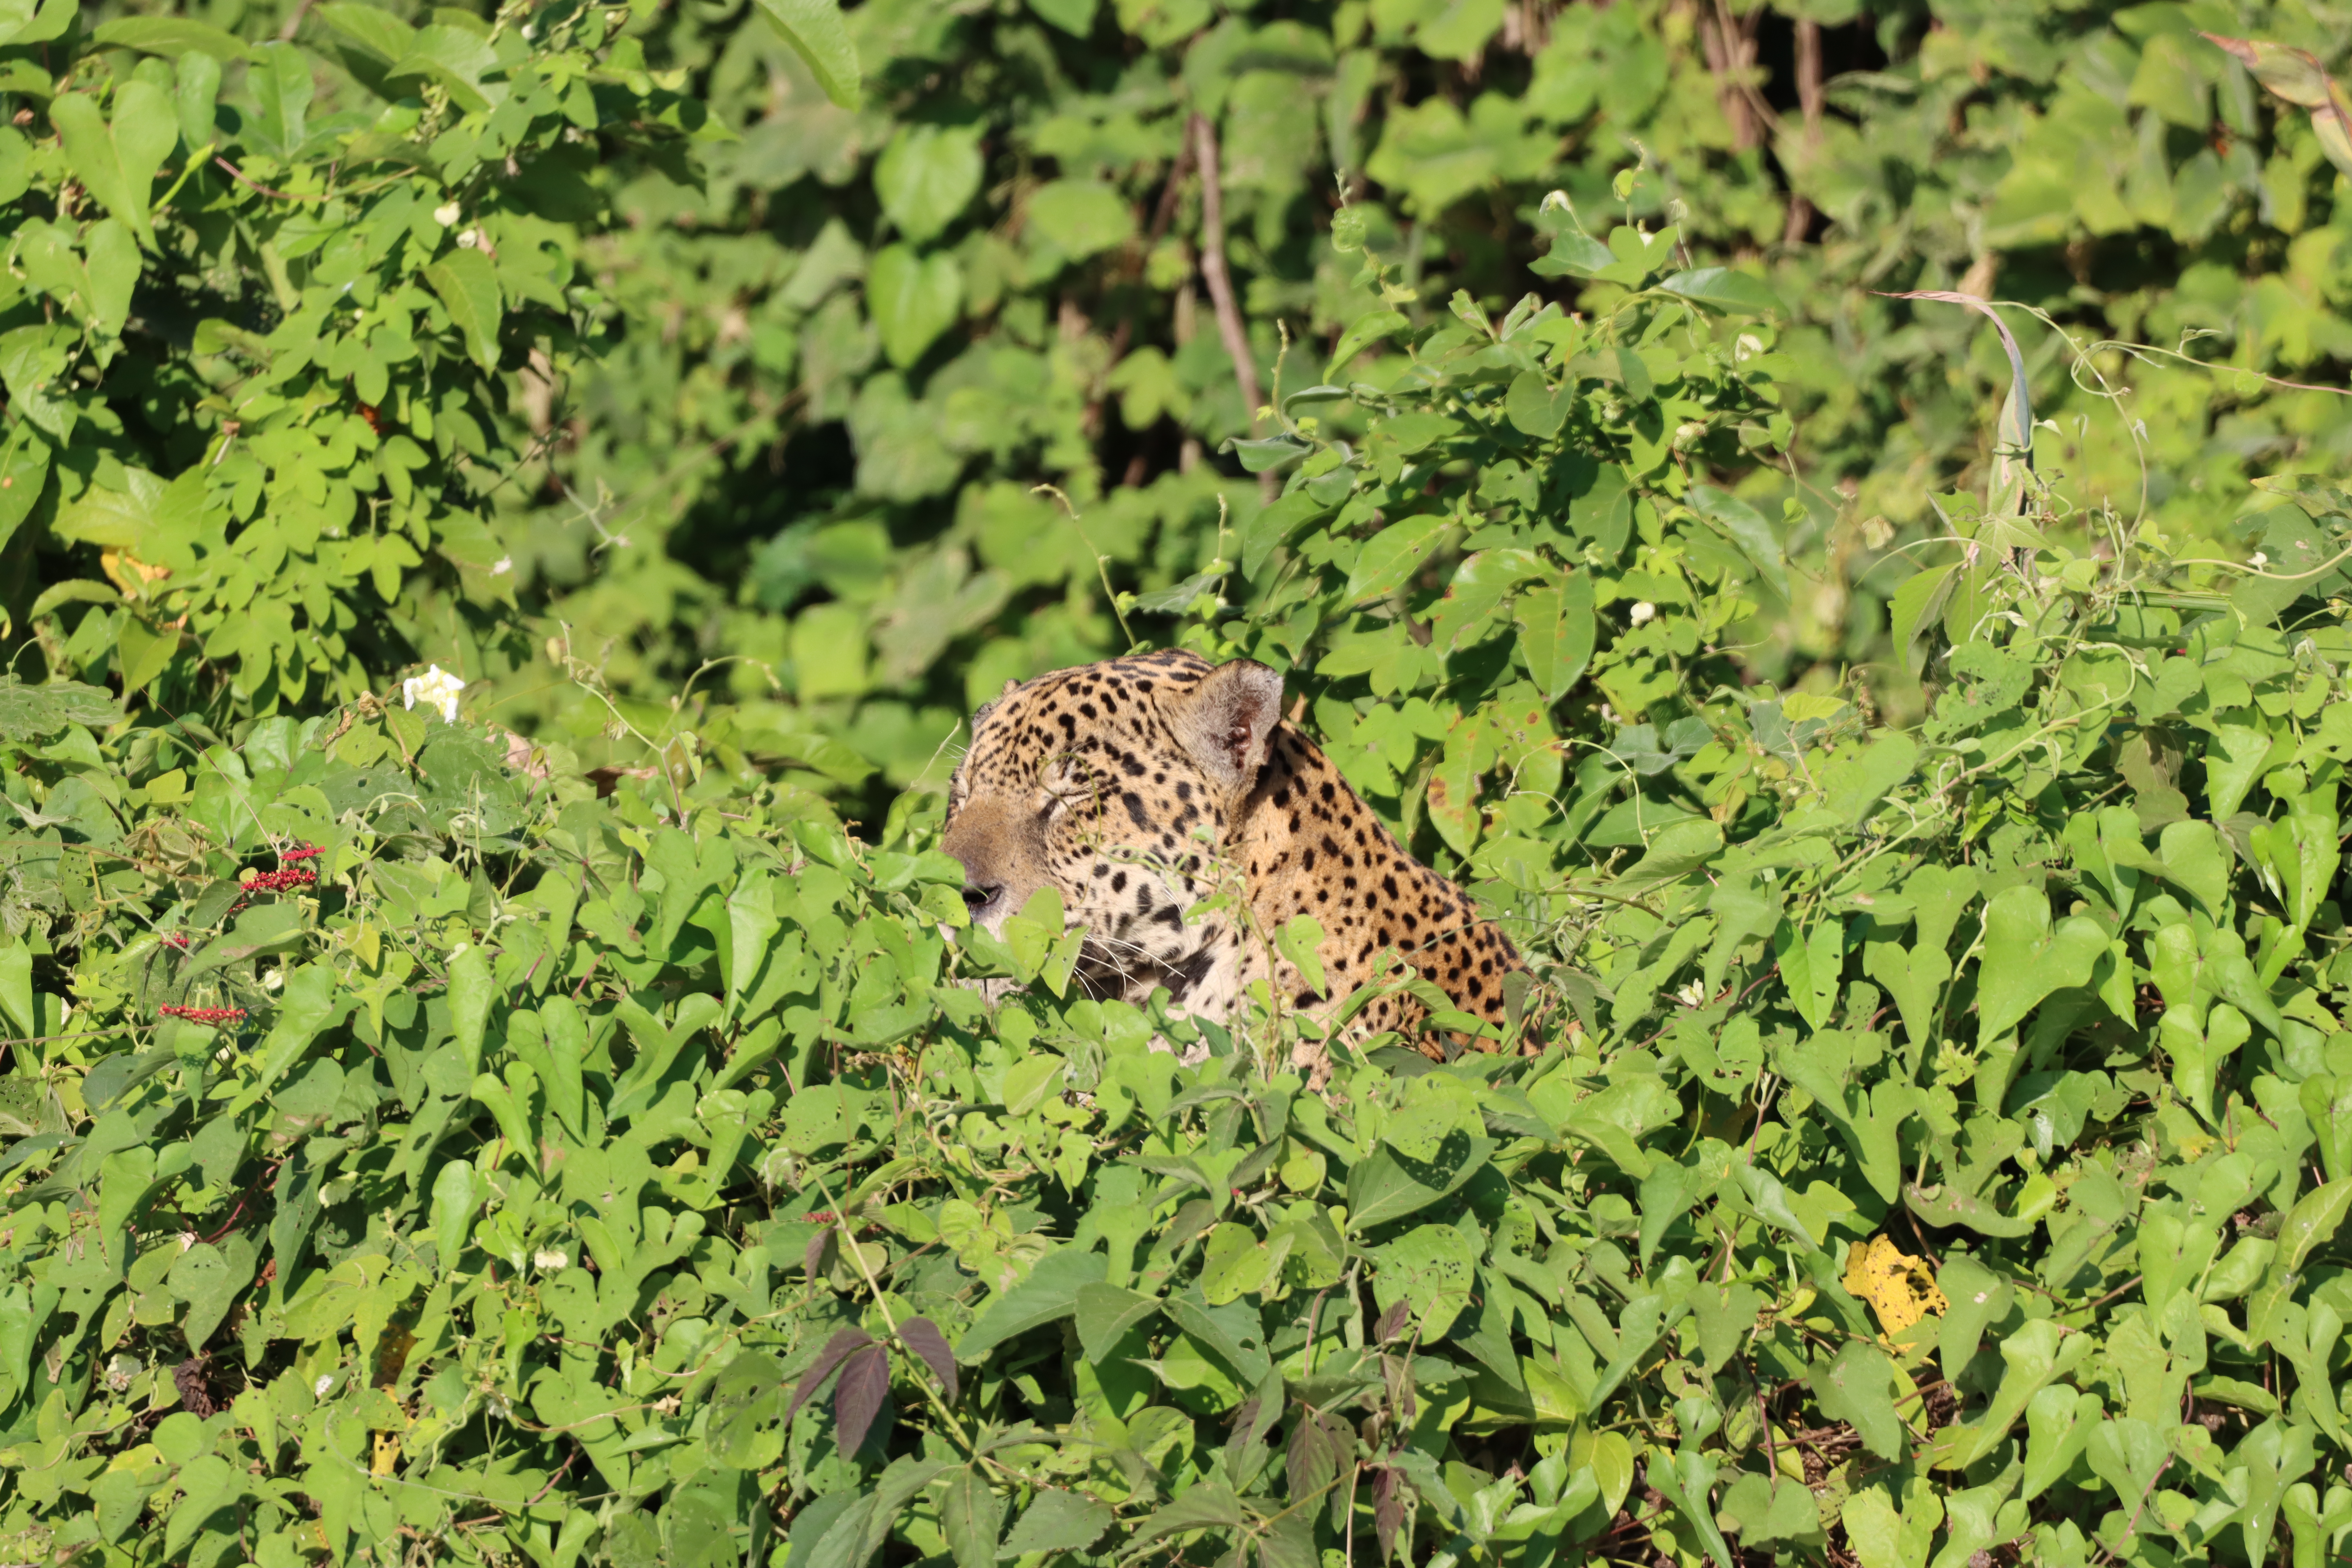
Jaguar: Kwang